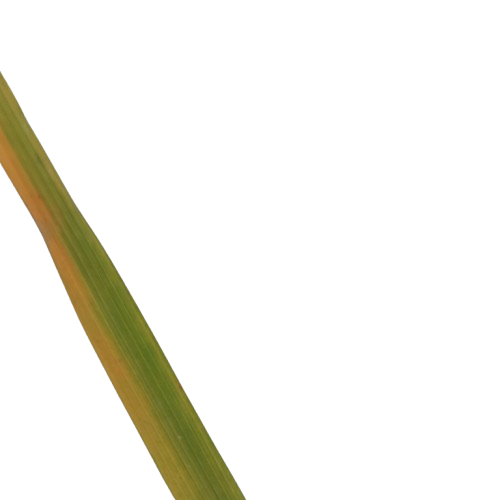
Label: Rice Tungro